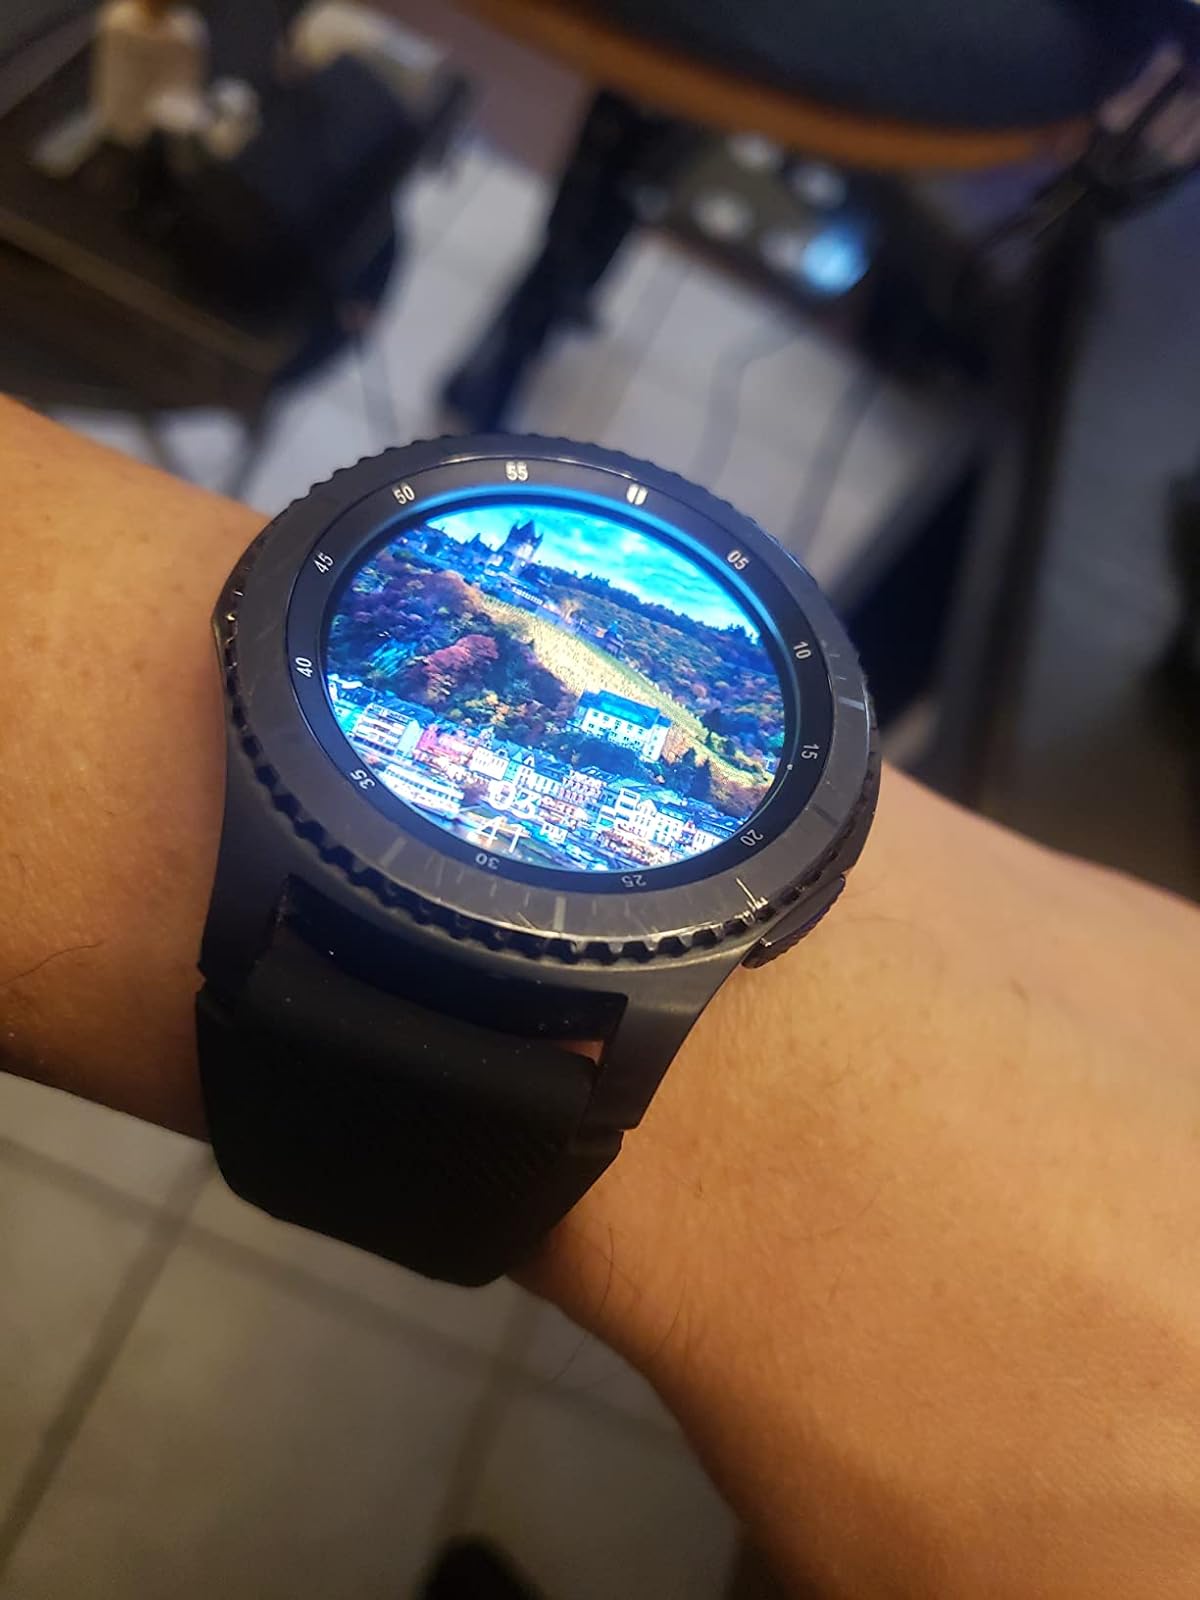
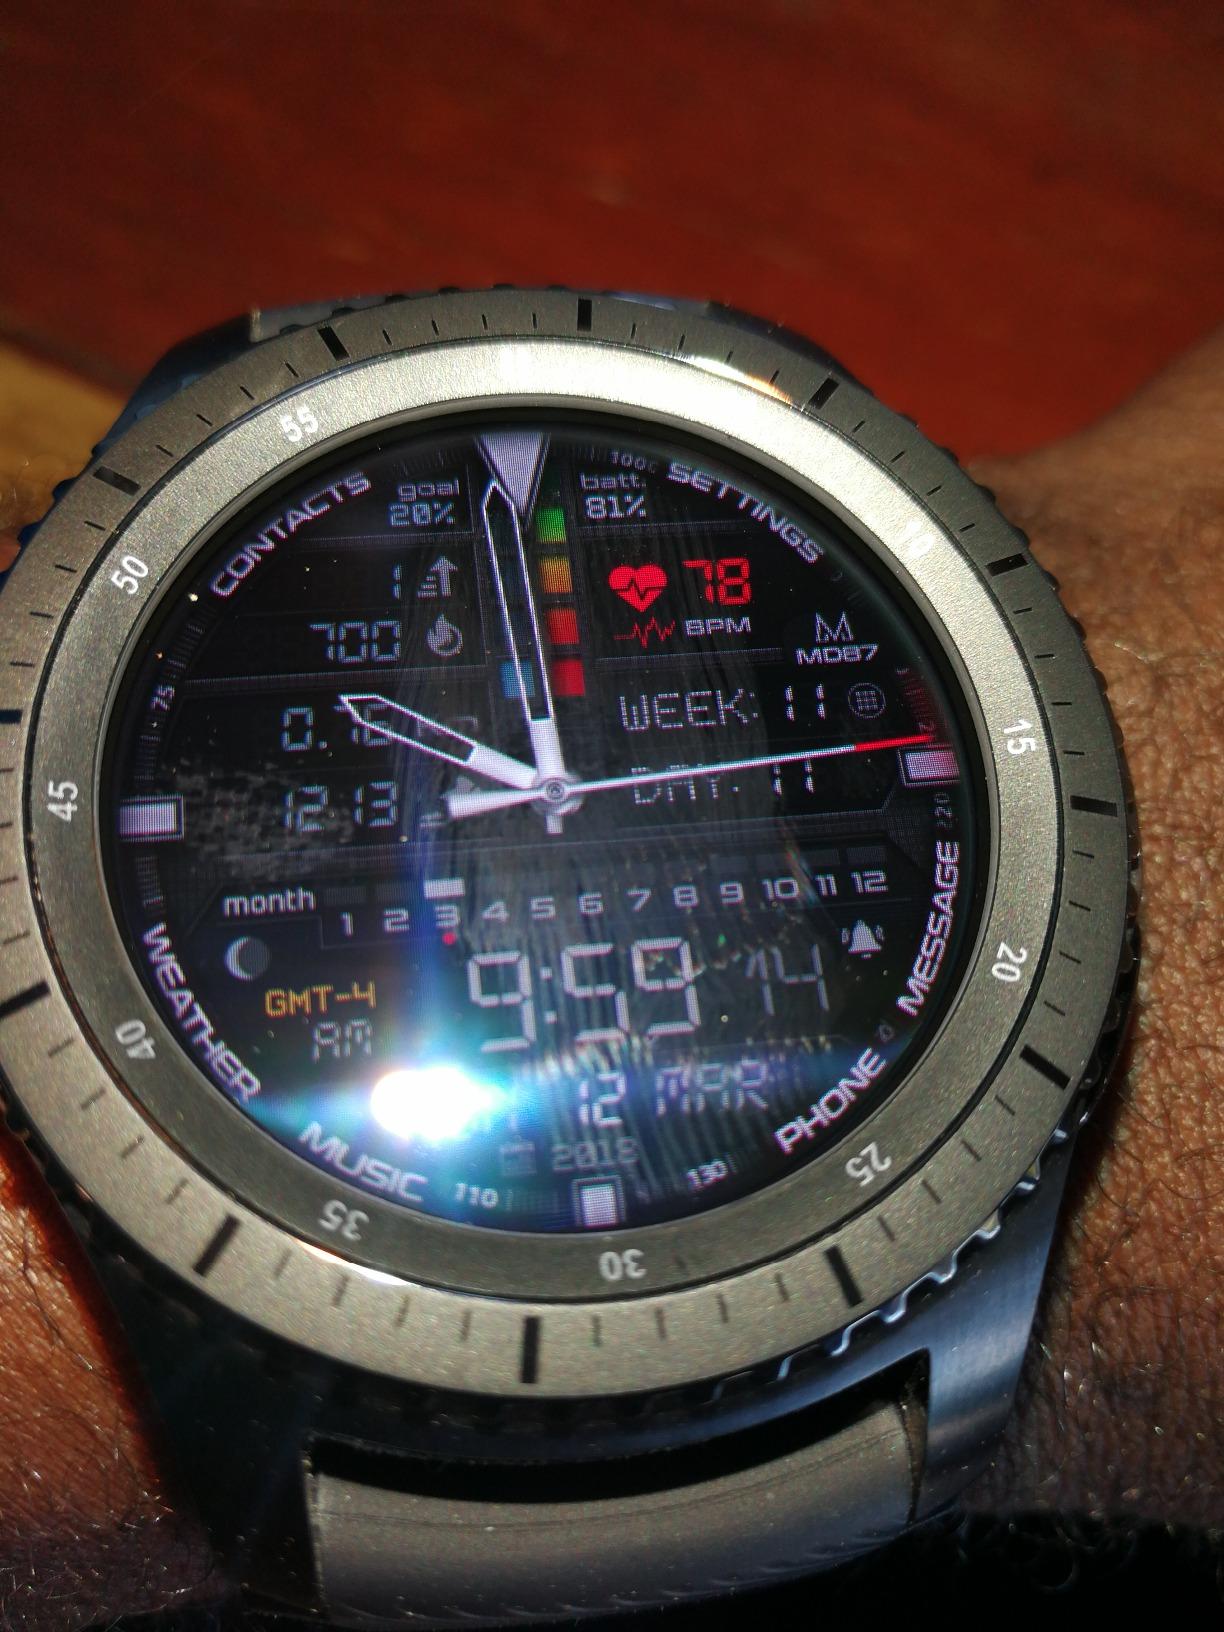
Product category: smartwatch
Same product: yes